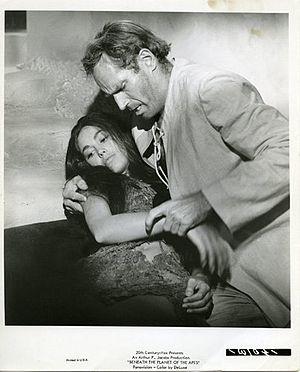
Le Secret de la planète des singes est un film de science-fiction américain réalisé par Ted Post, sorti en 1970. Le scénario est de Mort Abrahams et Paul Dehn d'après les personnages créés par Pierre Boulle. Il s'agit de la suite de La Planète des singes et du deuxième film de la franchise La Planète des singes.